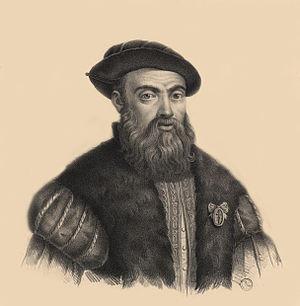
janvier : Le navigateur Ferdinand Magellan observe les nuages de Magellan durant son voyage autour de la terre.
Le 27 avril est le 117ᵉ jour de l'année du calendrier grégorien, le 118ᵉ en cas d'année bissextile. Il reste 248 jours avant la fin de l'année.